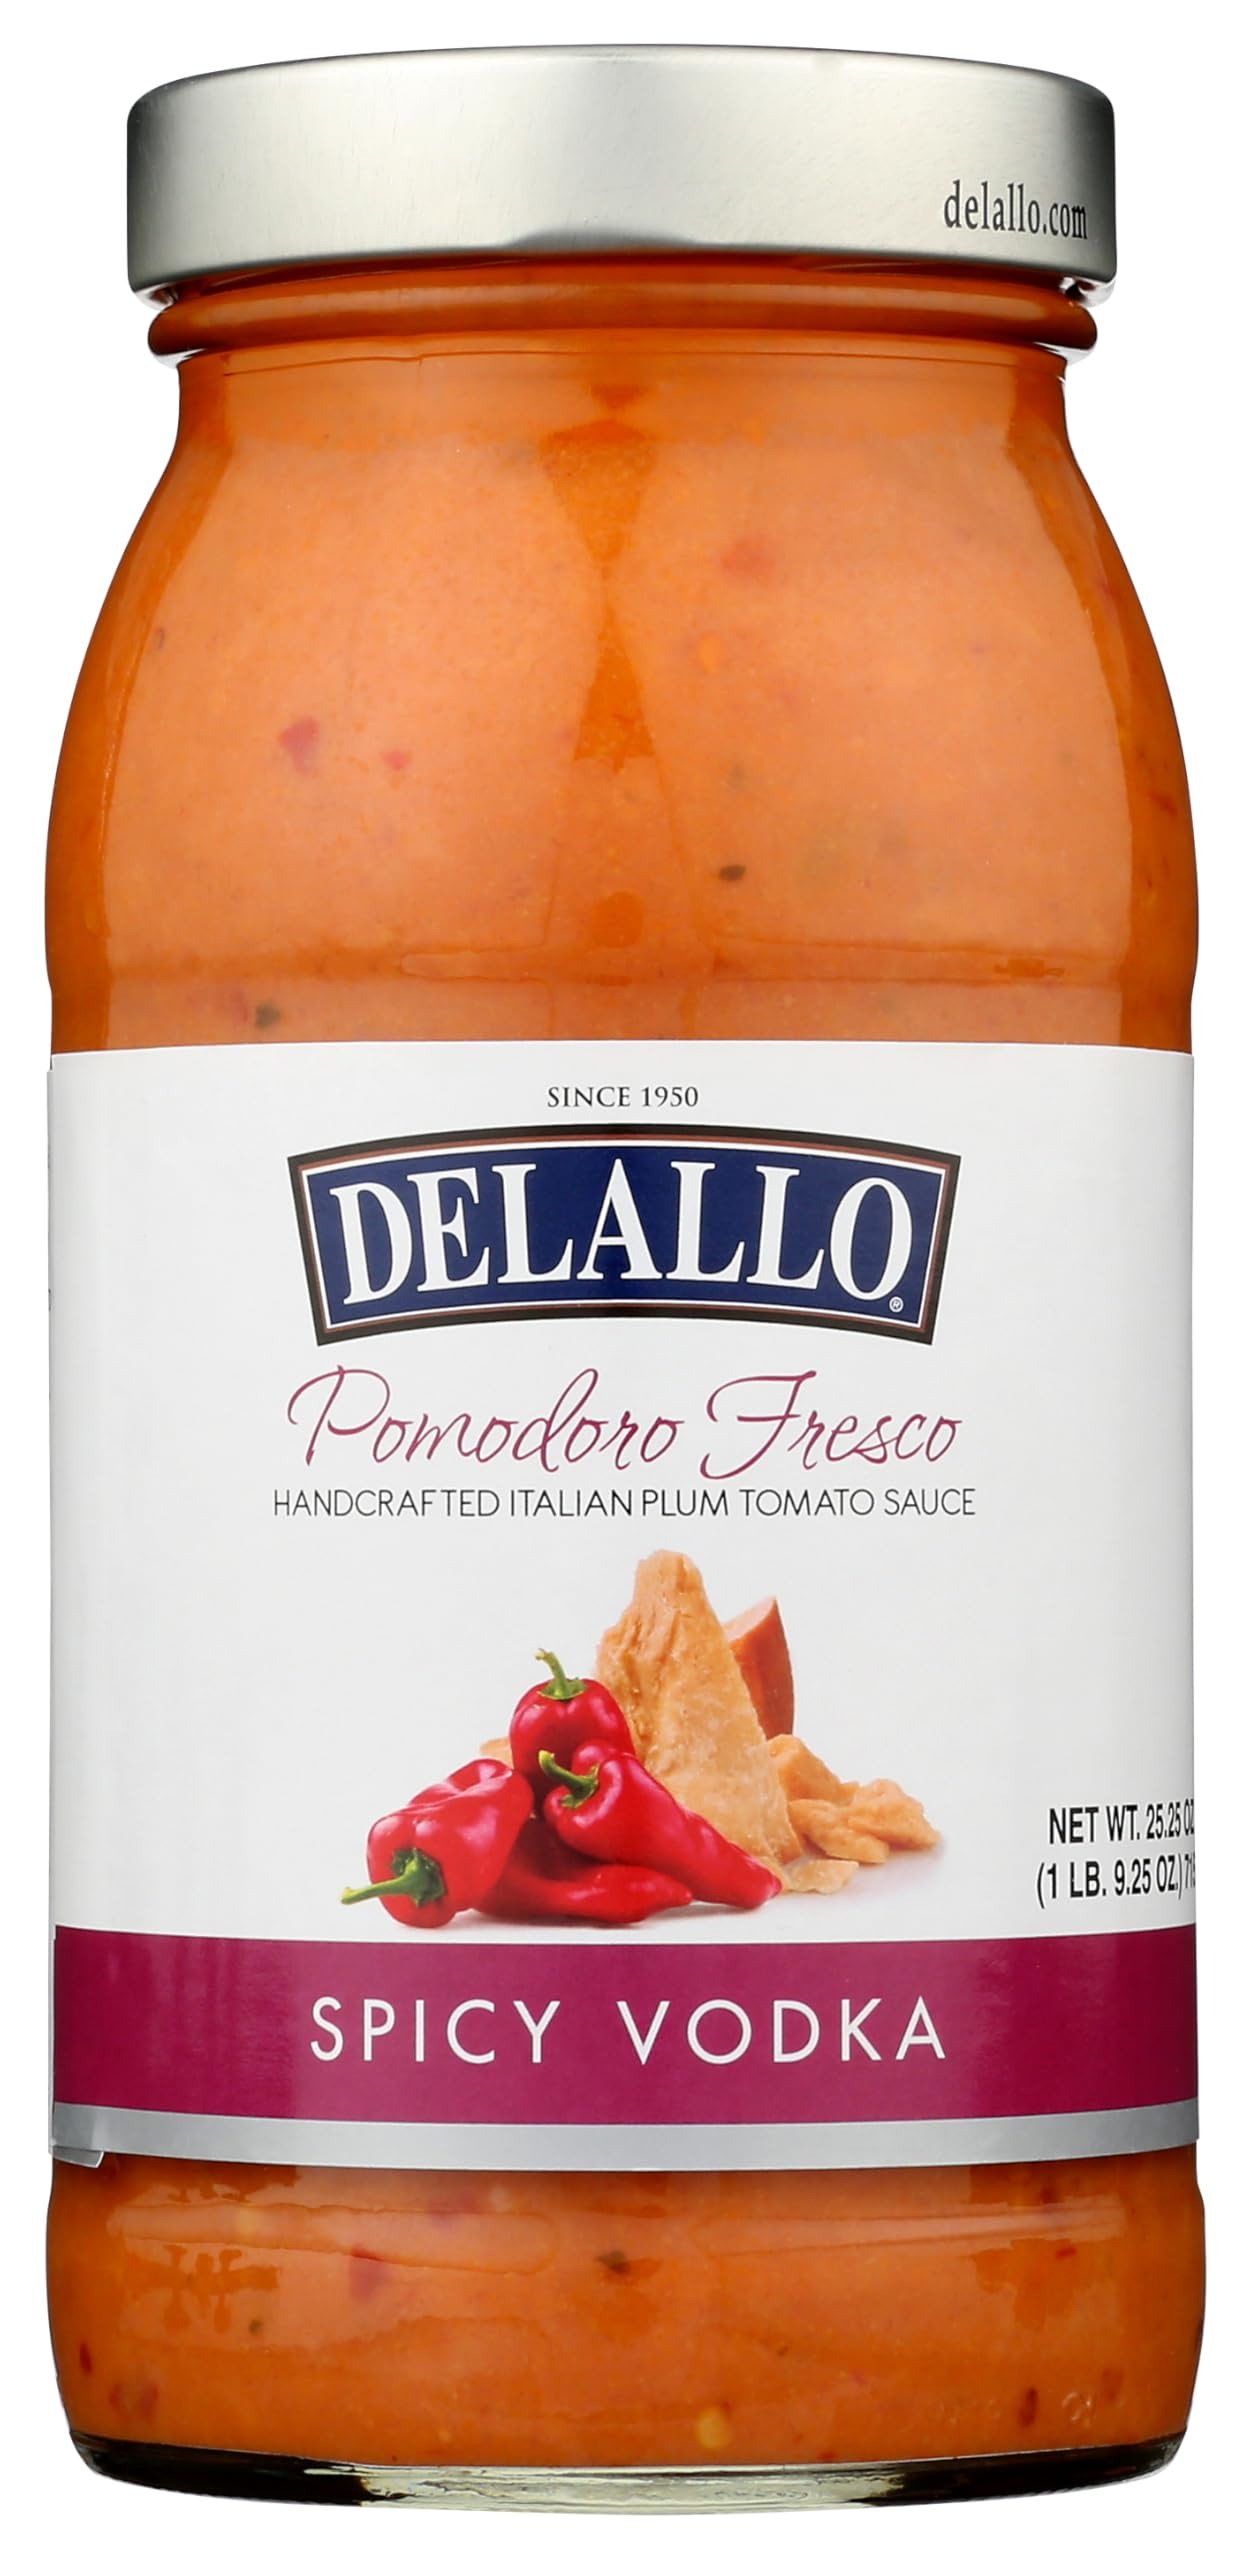
Item Name: Delallo, Pomodoro Fresco Tomato Sauce Spicy Vodka, 25.25 Ounce
Product Description: Canned And Jarred Tomato Sauces
Value: 25.25
Unit: Fl Oz

Price: 9.29